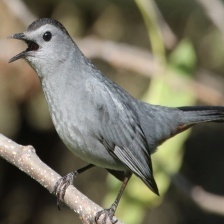
Species: GRAY CATBIRD
Scientific name: DUMETELLA CAROLINENSIS